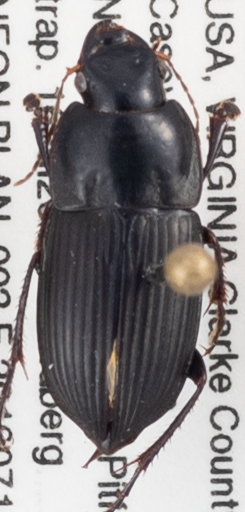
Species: Anisodactylus ovularis
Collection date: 2019-07-16
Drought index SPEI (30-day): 0.26
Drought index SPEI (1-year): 2.09
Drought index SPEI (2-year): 2.09